Godfrey Herbert

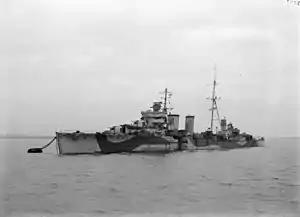

Herbert returned to duty on Q-ships, commanding a flotilla of four trawlers – the "Sea King", "Sea Sweeper", "Nelly Dodds" and "W. H. Hastie". These were equipped with the recently introduced hydrophone technology and, while patrolling off the coast of The Lizard in Cornwall, they were the first that were thus equipped to have success. That success, however, was not due to the hydrophones: on 12 June 1917, "Sea King" sighted a submarine, allegedly , on the surface and in moving towards it caused the submarine to dive. The flotilla then let loose their depth charges. It was only after the event that the hydrophones were used, with the purpose being to detect any sound that might indicate the enemy had survived. They heard nothing. The identification of the submarine is questionable, as the Wiki entry for "UC-66" states that it had already been sunk by HM seaplane No. 8656 off the Isles of Scilly on 27 May 1917.